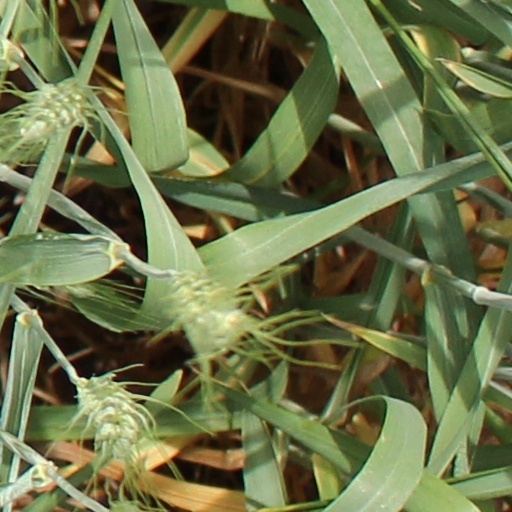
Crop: wheat